Cross of the Warsaw Uprising

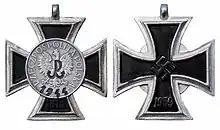
Replica (cast) of Cross of the Warsaw Uprising

The Cross of the Warsaw Uprising was an informal award used by soldiers of the Polish resistance during the Warsaw Uprising of 1944. It consisted of a captured German Iron Cross, with a pre-war 1 złoty coin pinned to it in the centre over the swastika; the reverse side of the coin, showing the Polish eagle, was displayed, to which was added a kotwica and the inscription "1944". It was awarded for killing an SS officer in combat and made during quieter periods in between the fighting.